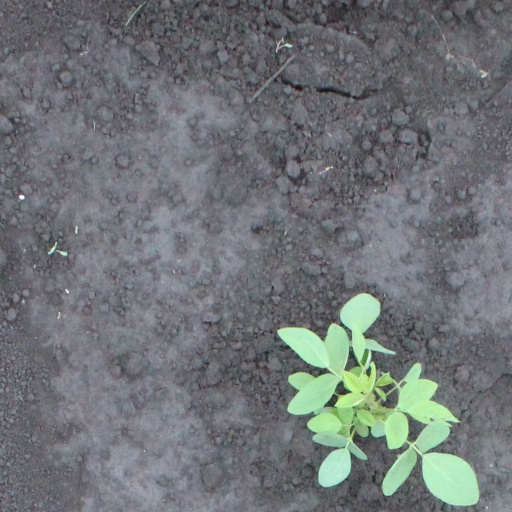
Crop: soybean